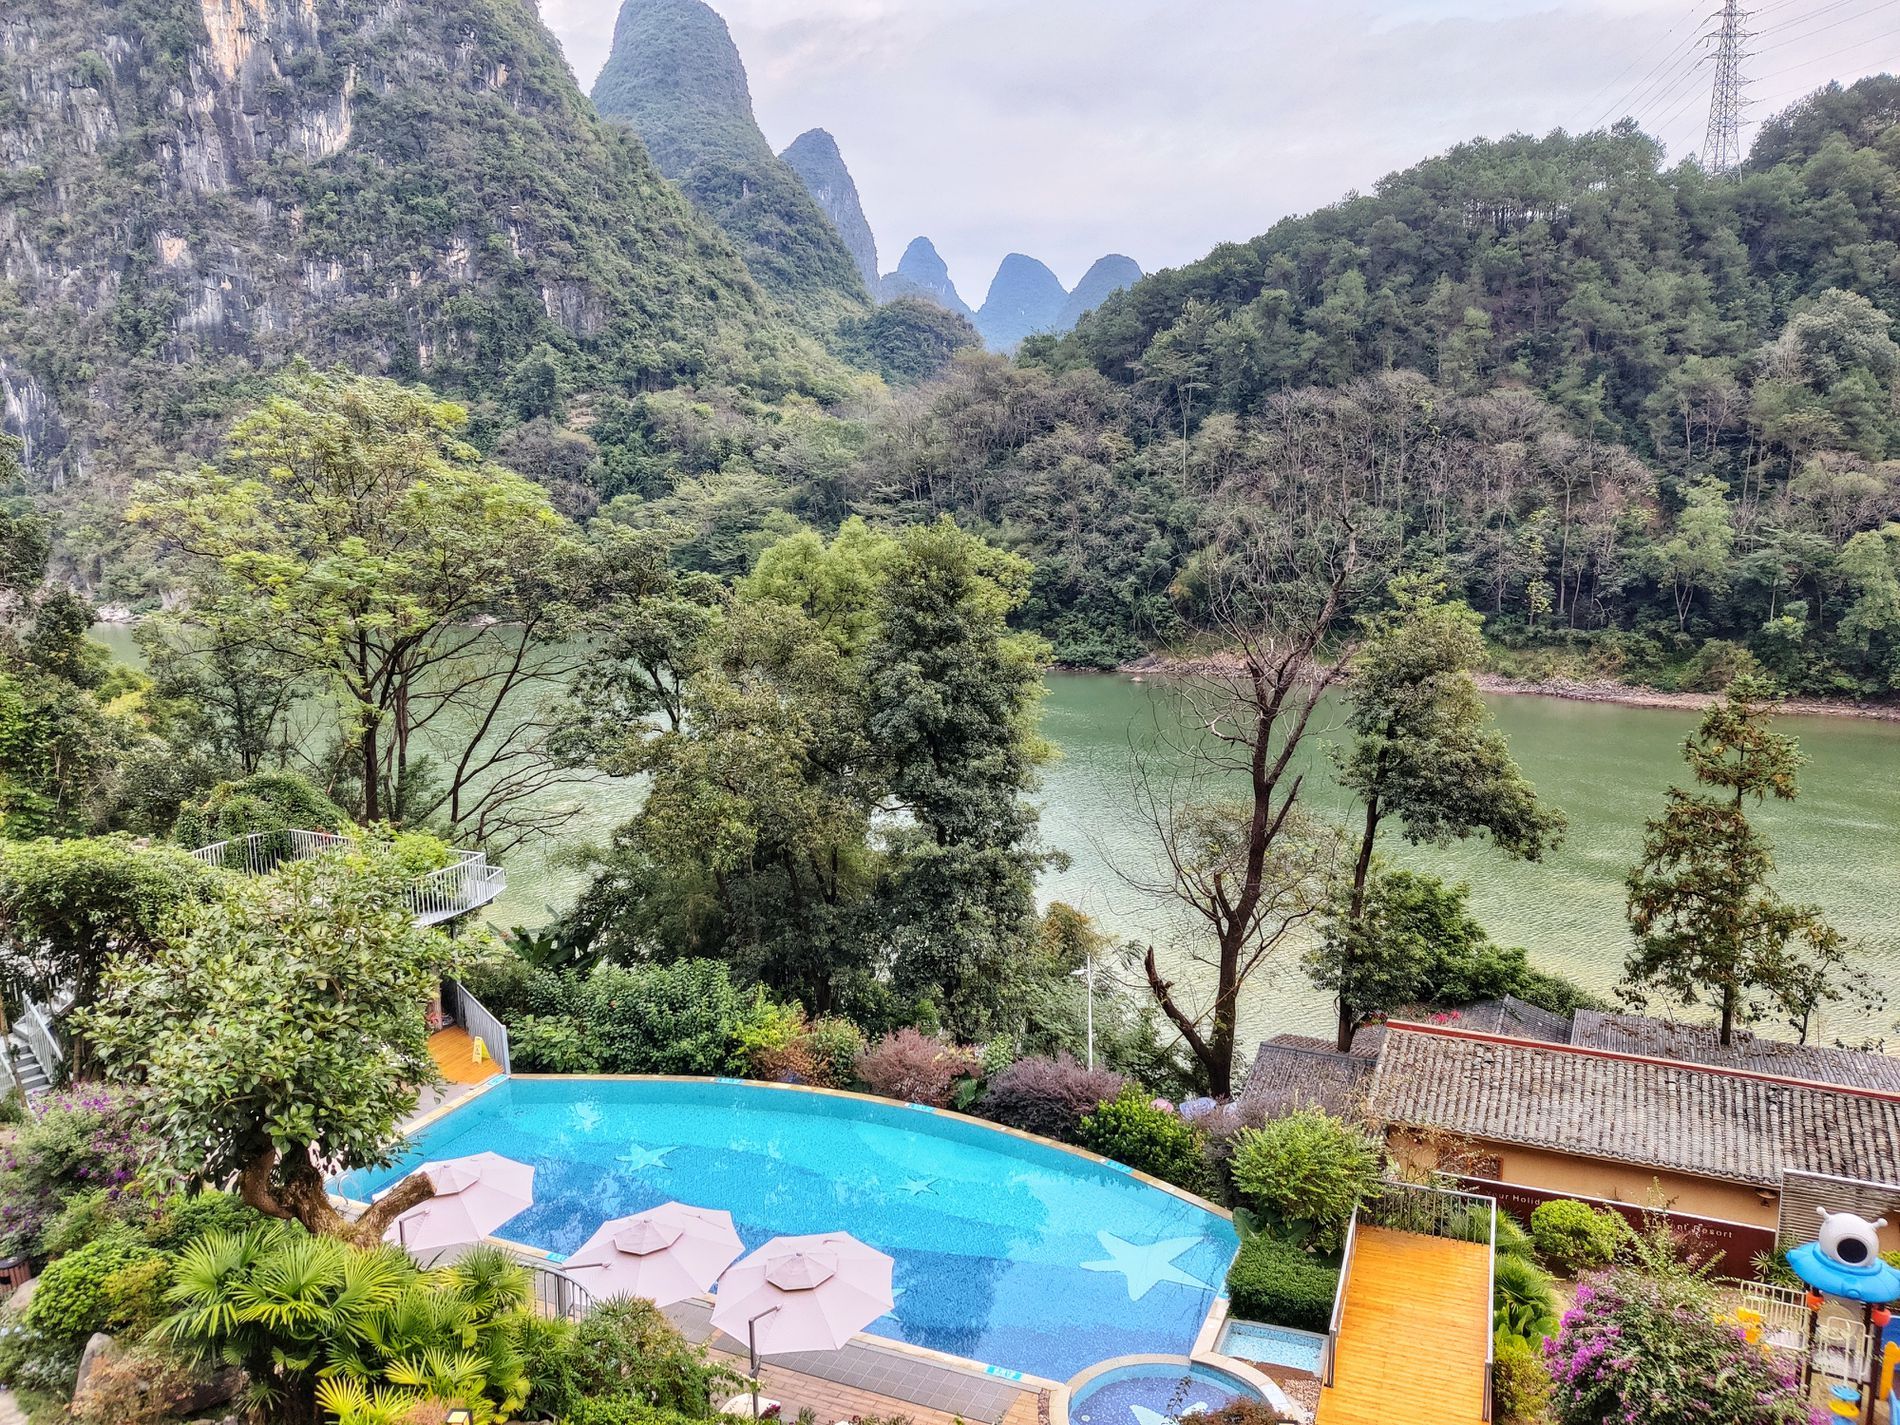
Resort View
A blue swimming pool surrounded by umbrellas and trees overlooking a flow river. There are mountains with rounded tops and dense green forest on the riverside with cloudy sky in the background.
Landscape shot taken from high-angle captures a resort pool view in natural daylight. The colors are mainly green from the riverside and blue from the pool. The dense green forest on the river side and flow river adds natural dynamic to the scene creating a peaceful atmosphere.
Labels: Architecture, Building, Hotel, Plant, Vegetation, Resort, Nature, Outdoors, Scenery, Pool, Swimming Pool, Water, Tree, Summer, Grass, House, Housing, Villa, Land, Woodland, Rainforest, Garden, Backyard, Yard, Lake, Aerial View, Potted Plant, Landscape, Rock, Jungle, Park, Shelter, Herbal, Herbs, Conifer, Grove, Umbrella, River, Trees, Mountains, Sky, Riverside, Umbrellas
Camera: OnePlus KB2001
Aperture: F1.8
Exposure: 1/202 sec
ISO: 100
Focal length: 4.7 mm